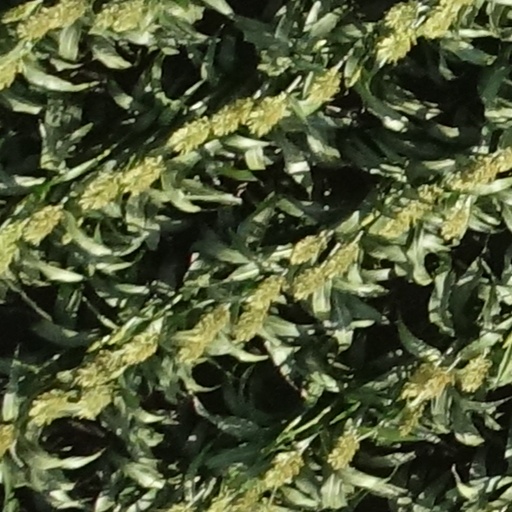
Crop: sorghum